Coventry Ordnance Works

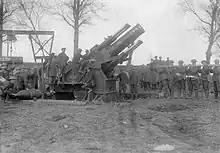
15-inch howitzer Dainville 10 April 1917

By 1909 Coventry Ordnance Works had establishments, as well as at Coventry, at Scotstoun for manufacture of ordnance and gun equipment; for cordite shell loading and explosive magazines at Cliffe; and a gun-proving ground with a land range of 22,000 yards at Boston and was handling an order for 12 inch mountings of one of the new battleships. While to that time the works had been manufacturing the smaller sizes of Naval Guns and Mountings as well as Guns, Gun carriages, Ammunition and other military accessories, they had already extended their works since 1906 and had begun the manufacture of Guns and Turrets up to the largest sizes for both Battleships and Cruisers for the Admiralty. At Scotstoun a new factory had been built with a wet dock, pits and machinery for the erection and transhipping of the heaviest guns and mountings and hydraulic barbettes of the firm's own design but it was unused until 1911. A complete factory for the manufacture of Fuzes had also been installed in Coventry.